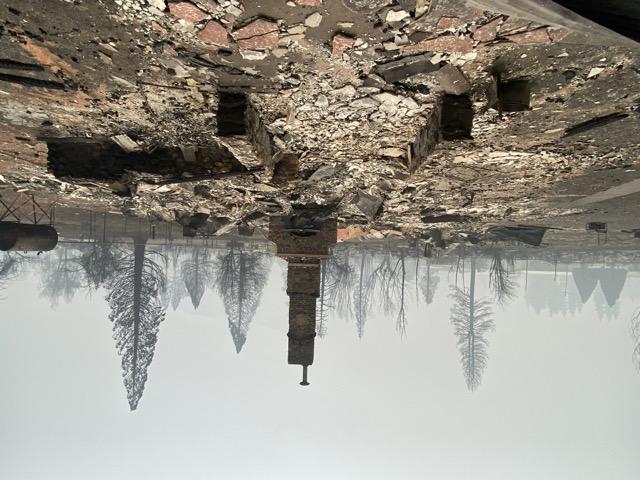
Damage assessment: destroyed